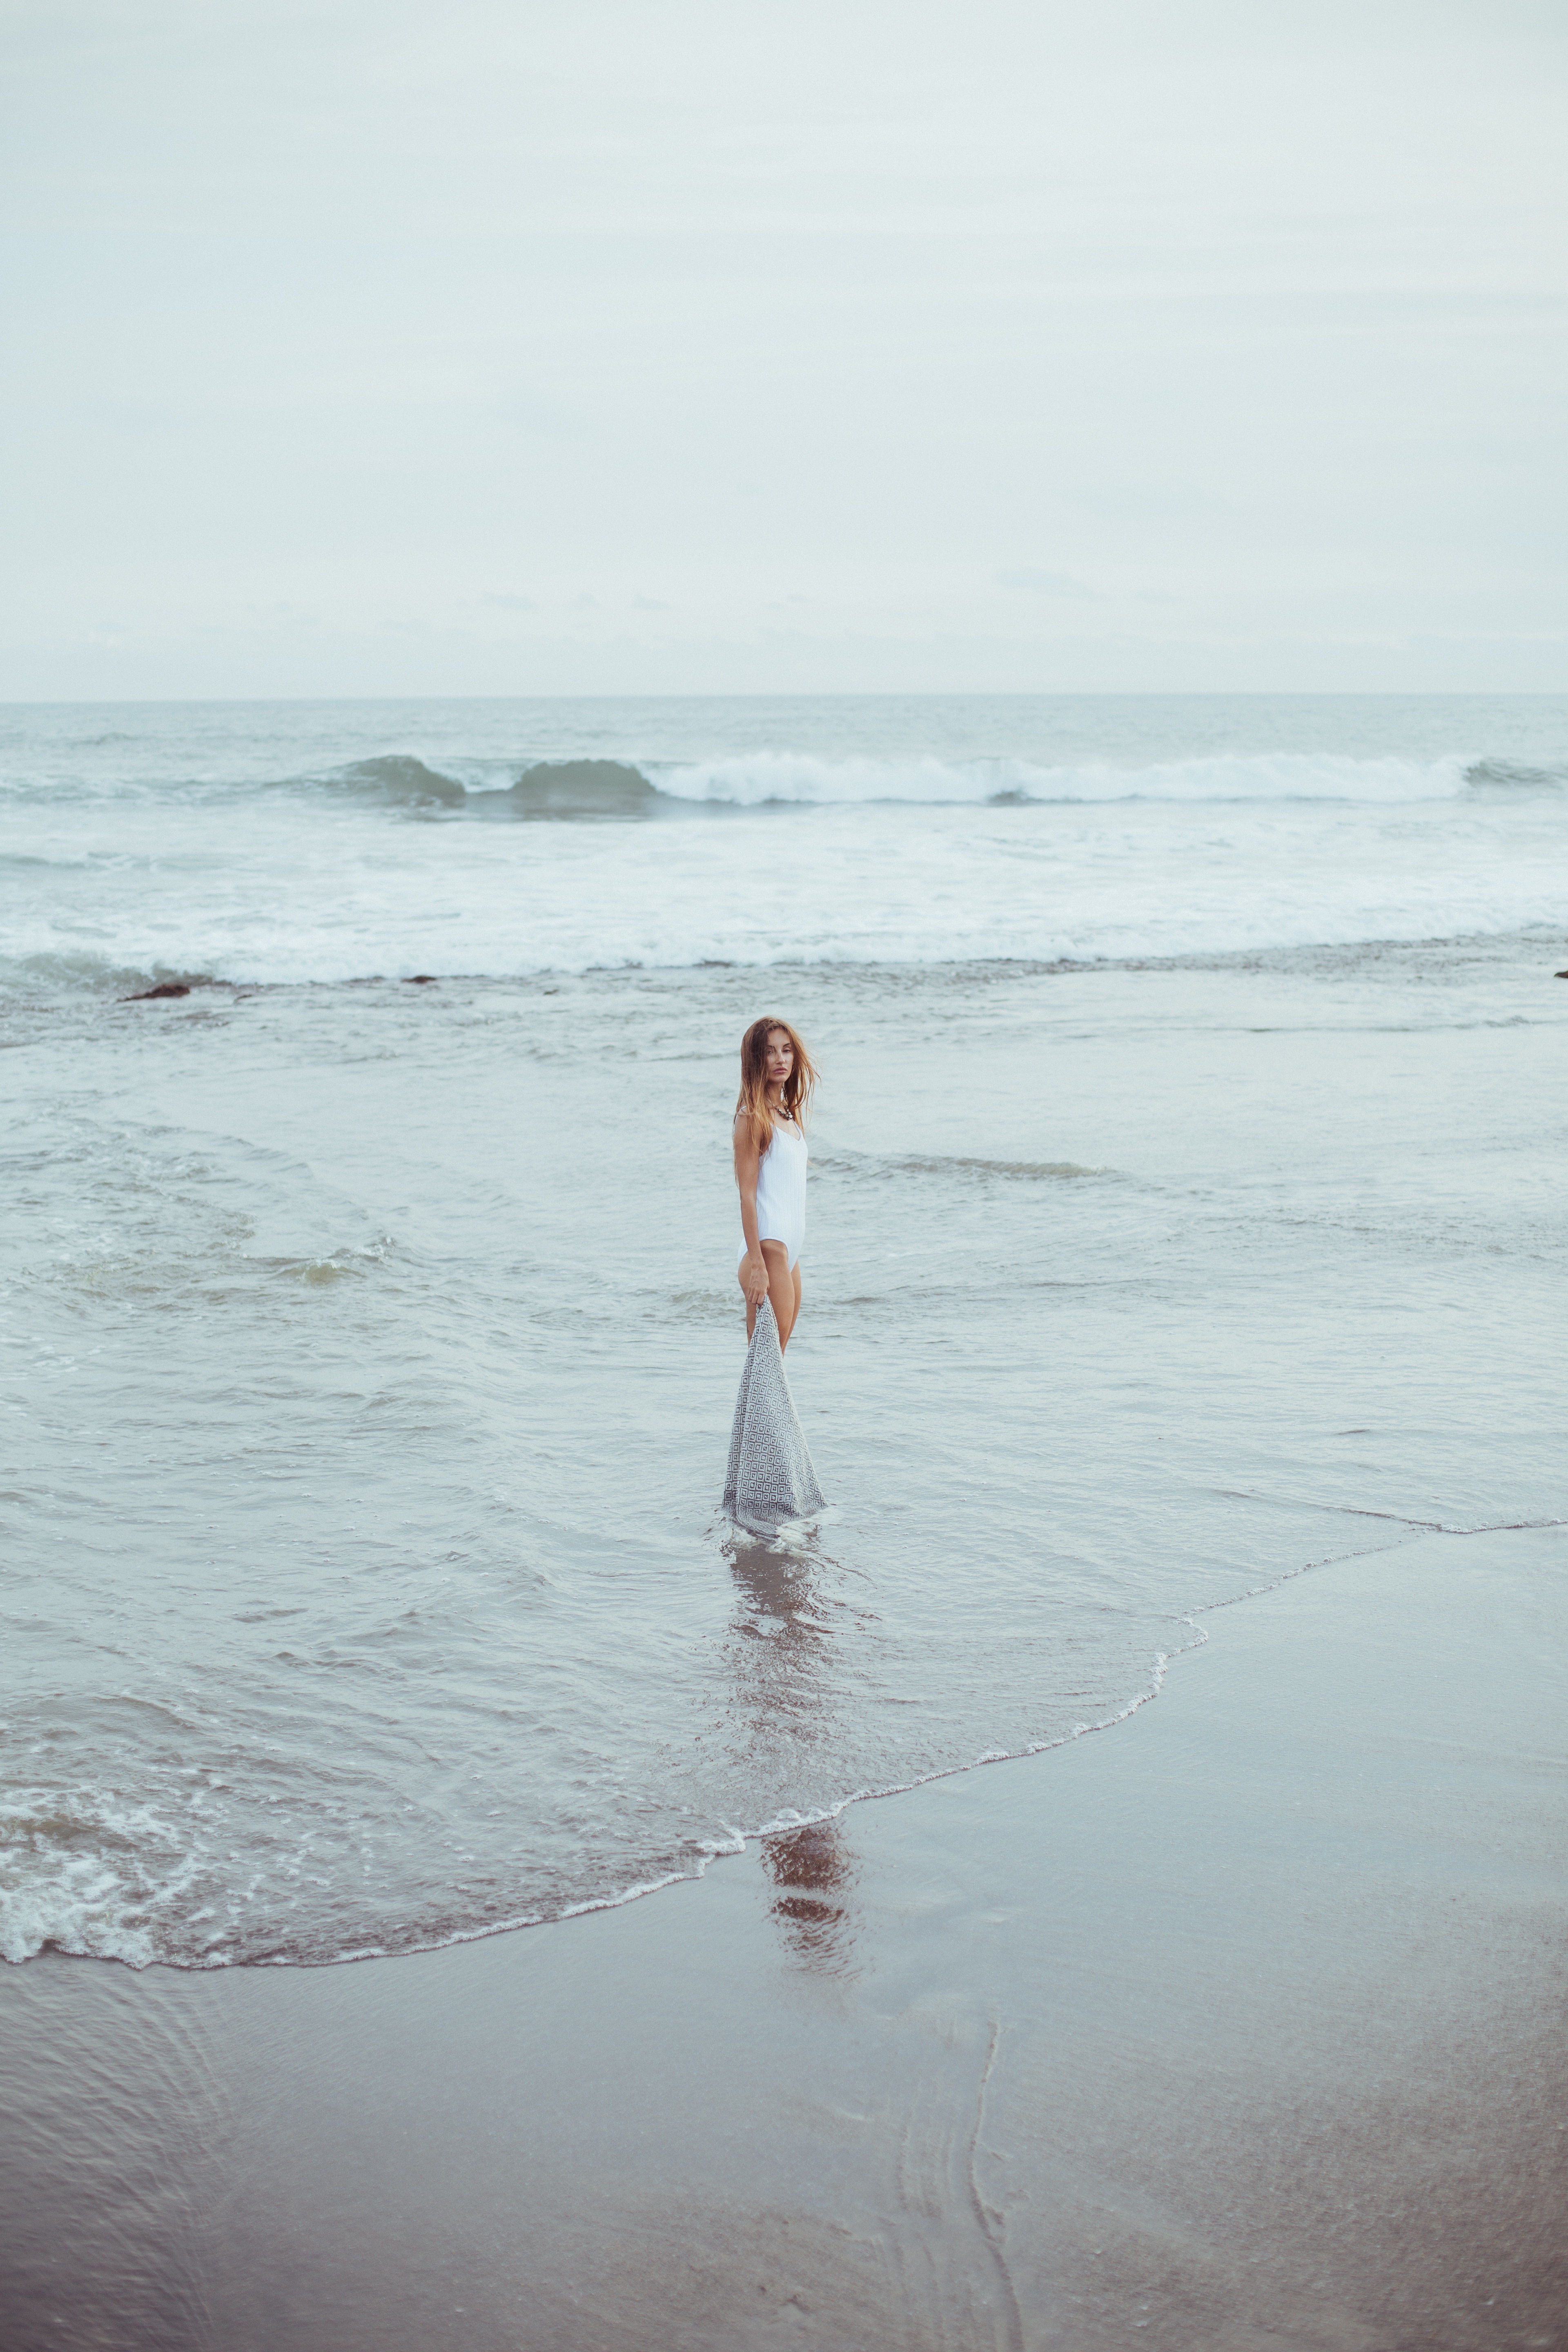
beach, sea, coast, water, sand, ocean, horizon, cloud, woman, sunlight, morning, shore, wave, vacation, body of water, wind wave